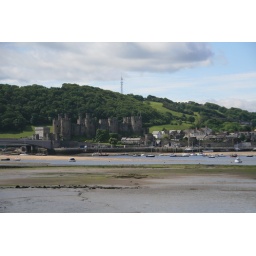
the train passed by Conwy castle